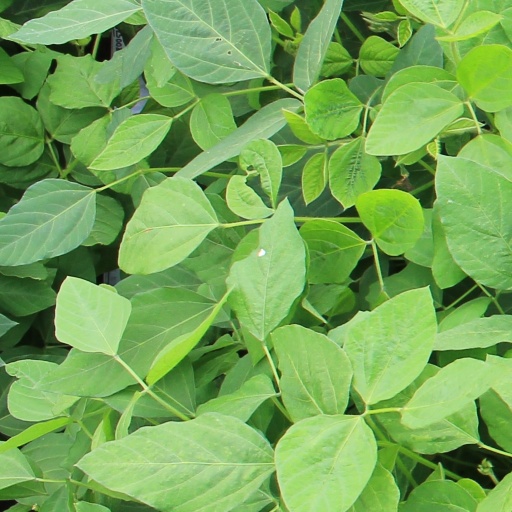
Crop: soybean